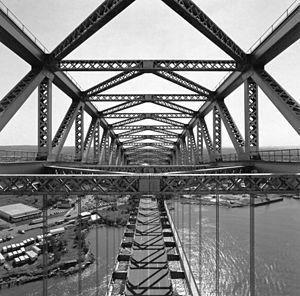
Le pont de Bayonne est le cinquième plus grand pont en arc au monde, et il fut le plus grand au moment de sa mise en service. Il franchit le Kill Van Kull, un détroit de 400 mètres de largeur moyenne réunissant la Upper New York Bay à la Newark Bay. Le pont permet de relier la péninsule de Bergen Neck où se trouve la ville de Bayonne dans le New Jersey, à Staten Island un des cinq arrondissements de New York.